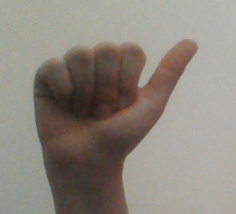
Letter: dhad